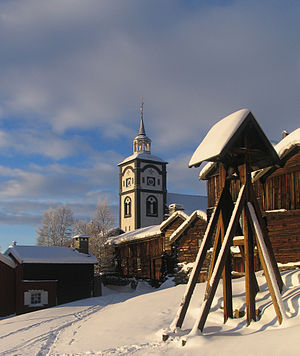
Røros / Galleri
Røros er en by og en kommune i Trøndelag fylke i Norge. Den grænser i nord til Tydal og Holtålen, i sydvest til Os i Østerdalen, i syd til Engerdal og i øst til Härjedalen i Sverige. Byen blev i 1980 sat på UNESCOs verdensarvsliste.